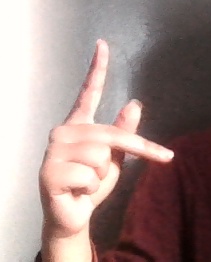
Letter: dha